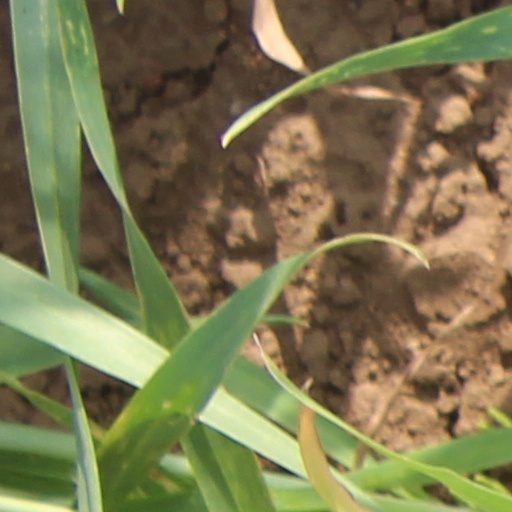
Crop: wheat